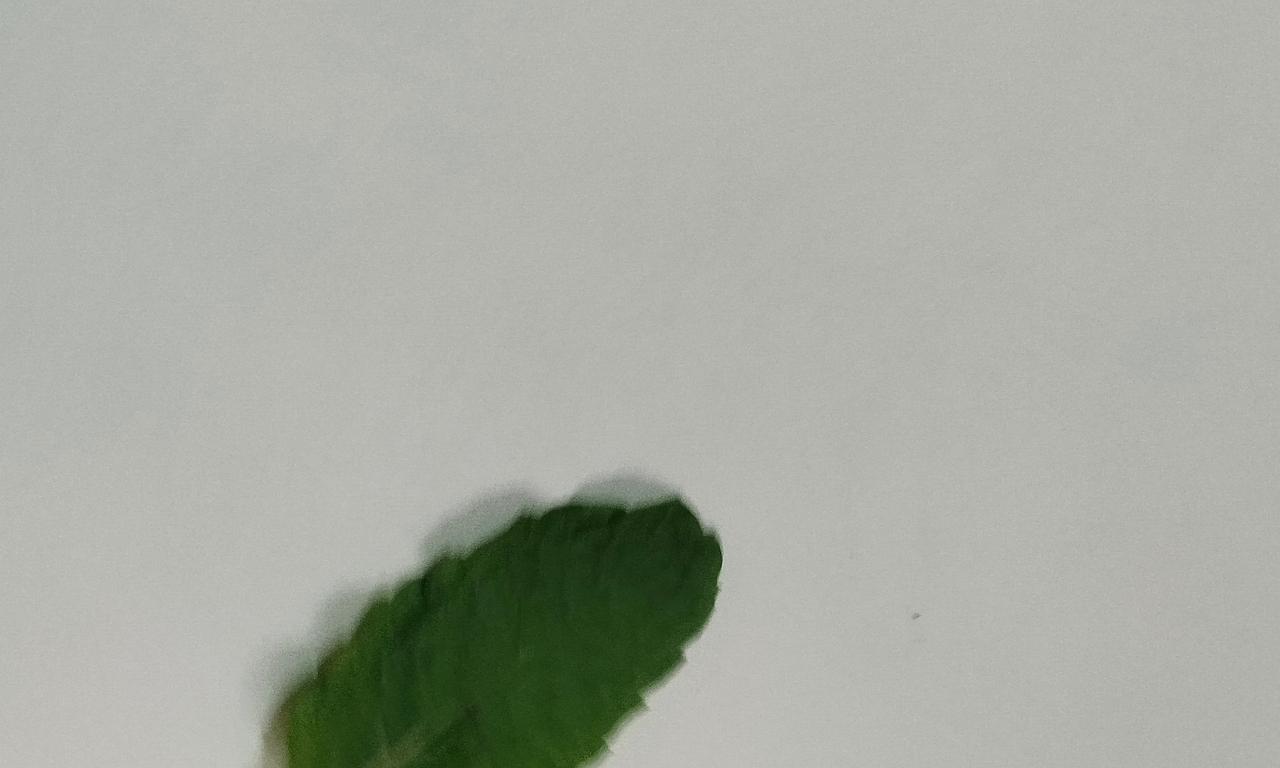
Label: Fresh